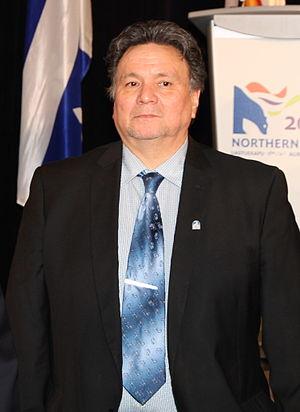
Le Nunavut est un territoire fédéral du Nord du Canada, bordé au sud par le Manitoba et à l'ouest par les Territoires du Nord-Ouest dont il est séparé le 1ᵉʳ avril 1999, par la loi sur le Nunavut, ainsi que par la loi concernant l’Accord sur les revendications territoriales du Nunavut, bien que les frontières soient établies en 1993. Il s'agit du 3ᵉ territoire canadien par ordre de création ; avec une superficie de 2 093 190 km², il est la plus grande entité territoriale du pays mais aussi une des moins peuplées, avec une population de 35 994 habitants en 2016. Sa capitale est Iqaluit.